East Texas A&M Lions football

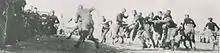
1922 football team in action

After competing largely without success in the Texas Intercollegiate Athletic Association (TIAA) in the 1920s, East Texas State and its football program became a charter member of the Lone Star Conference (LSC) in 1931. The team competed against conference opponents that included North Texas State, Southwest Texas State, Sam Houston State, and Stephen F. Austin under the direction of head coach John Wesley Rollins, who had played an instrumental role in organizing the LSC.